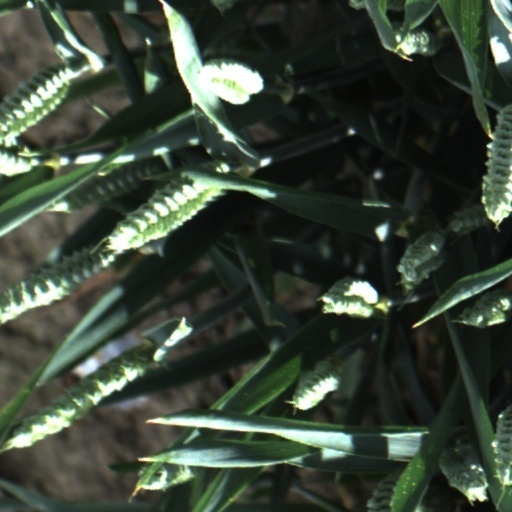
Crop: wheat